Kangaroo Island

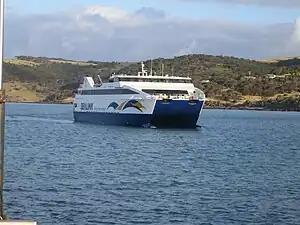
"Sealion 2000" arriving at Penneshaw

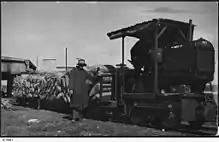
Salt railway on Kangaroo Island

Kangaroo Island is reliant on ferry services for the majority of its transport to and from the mainland. Ferry services are currently provided by two companies, Kangaroo Island SeaLink which uses two ferries, the "Sealion 2000" and the "Spirit of Kangaroo Island", to provide freight and passenger services, and Kangaroo Island Connect, which commenced services in June 2018 and provides passenger services only.